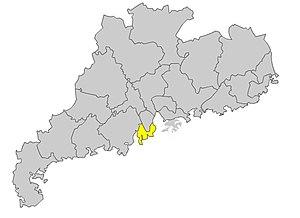
Zhuhai est une ville-préfecture sur la côte sud de la province du Guangdong en Chine, limitrophe de Macao.